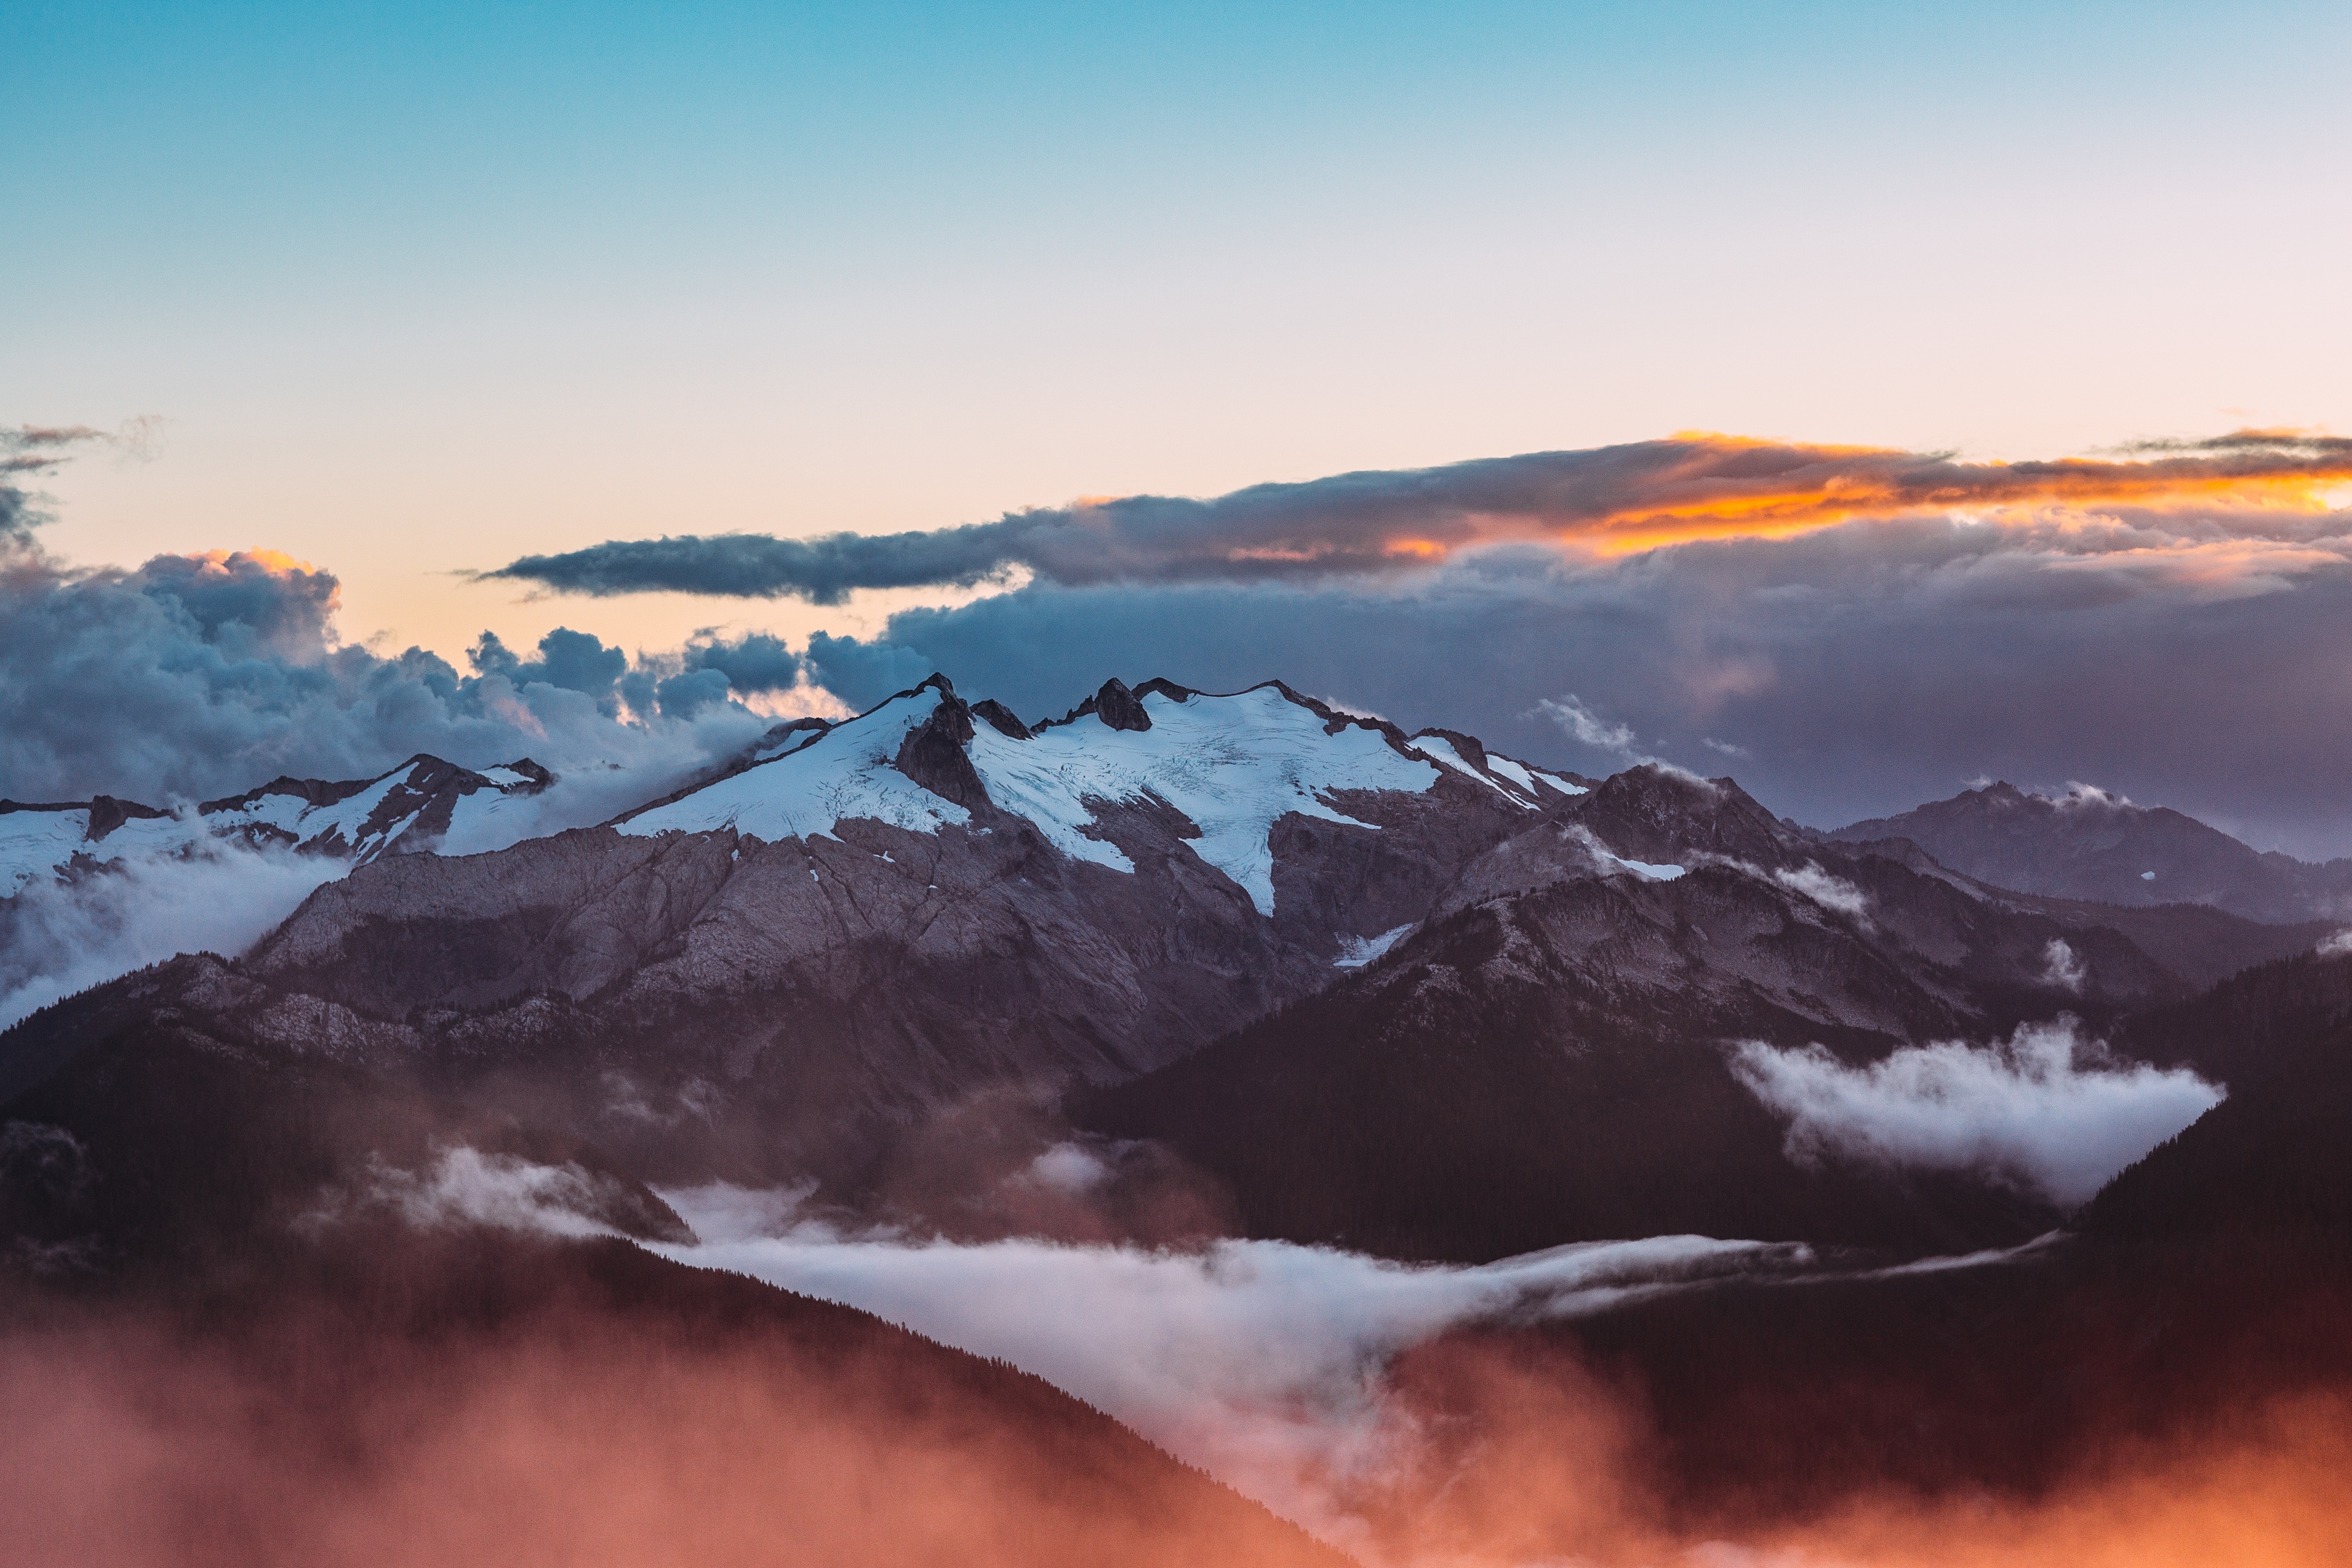
landscape, nature, wilderness, mountain, snow, winter, cloud, sunrise, sunset, mist, sunlight, morning, hill, dawn, valley, mountain range, dusk, reflection, weather, ridge, summit, clouds, mountains, alps, plateau, landform, snow peak, geographical feature, atmospheric phenomenon, mountainous landforms